William Sidney Mount House

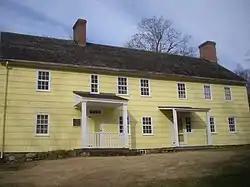

The William Sidney Mount House is a historic house at 1556 Stony Brook Road in Stony Brook, New York. Built in 1725 and enlarged in 1810, it was designated a National Historic Landmark in 1965 as the lifelong home of artist William Sidney Mount (1807–1868). The house is now owned by the Long Island Museum and is occasionally opened for tours.